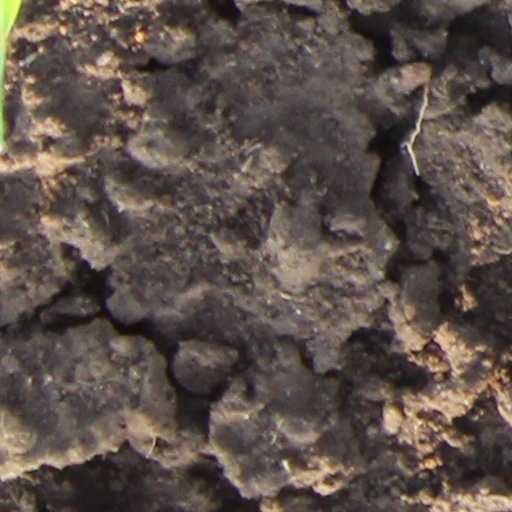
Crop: wheat